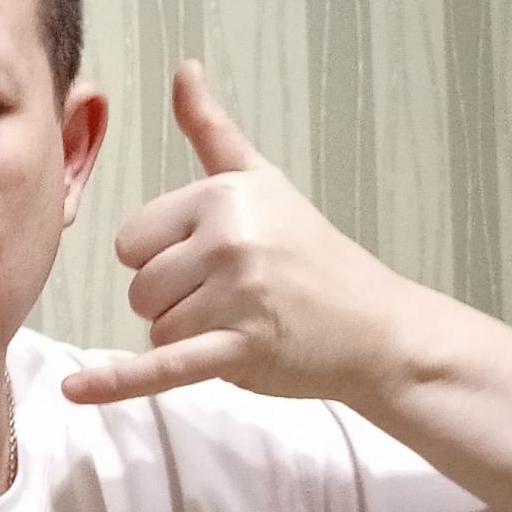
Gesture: call